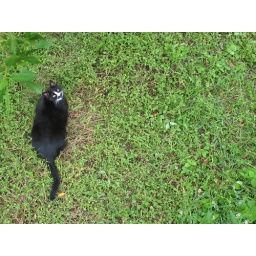
fat cat in the grass